2022–23 Arsenal F.C. season

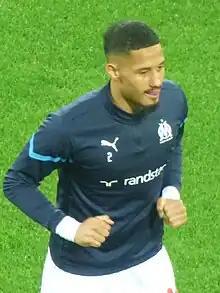
Saliba with Marseille in January 2022

In the previous season, French centre-back William Saliba spent a year on loan with Marseille in Ligue 1. During his time with Marseille, Saliba made 52 appearances in all competitions, and helped the club to second in the league, whilst also reaching the semi-finals of the inaugural Europa Conference League season. Saliba was named as Ligue 1 Young Player of the Year and was awarded a position in the Team of the Year. He also won his first caps for France. In early June 2022, Saliba confirmed he would return to north London from his Marseille loan spell. He would wear the number 12 shirt from the 2022–23 season.